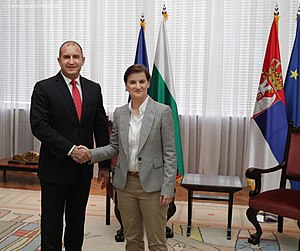
Ana Brnabić / Politik
Brnabić med den bulgarske præsident Rumen Radev under sit officielle statsbesøg i Beograd
Ana Brnabić er en serbisk politiker, der har været Serbiens premierminister siden 29. juni 2017. Hun er den første kvinde og den første åbent homoseksuelle person, der er premierminister i landet.